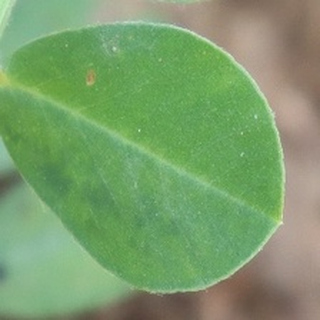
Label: healthy_groundnut